Scrovegni Chapel

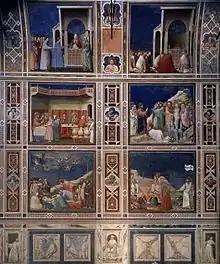
Section of the wall, showing the setting of the narrative panels.

Giuliano Pisani's studies argued that a number of commonly held beliefs concerning the chapel are groundless, among them, the notion that Dante inspired Giotto. However, a posthumous portrait of Dante was included in the Paradise section of the frescoes. Another claim was that the theological program followed by Giotto is based on St Thomas Aquinas, whereas Pisani claims it to be wholly Augustinian. Pisani also argued against the conjecture that the Frati Gaudenti fraternity, of which Enrico Scrovegni was a member, influenced the content of Giotto's fresco cycle. He also argued against the belief that Enrico Scrovegni required that the iconography program have no emphasis placed on the sin of usury. Giuliano Pisani pointed out that Dante's condemnation of Scrovegni's father, Reginaldo, as a usurer in Canto 17 of the "Inferno" dates to a few years after Giotto's completion of the chapel, so it cannot be regarded as a motive behind any theological anxieties on the part of Enrico Scrovegni. Pisani's arguments have not yet been widely embraced by the scholarly community, and that debates persist regarding the impetus for the chapel's creation and the reasons behind its design.